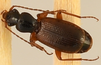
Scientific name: Cymindis neglecta
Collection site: Bartlett Experimental Forest NEON (BART), plot BART_068